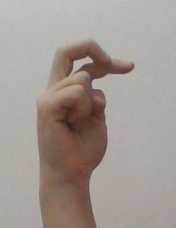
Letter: zay